Vaychi

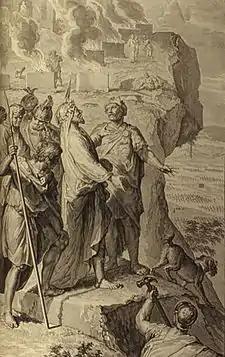
"Balaam Blessing the Israelites" (illustration from the 1728 "Figures de la Bible")

The Gemara taught that a certain man insisted on going to court in every dispute. The Sages taught said that this proved that he descended from Dan, for Genesis 49:16 can be read, "Dan shall enter into judgment with his people, as one of the tribes of Israel."